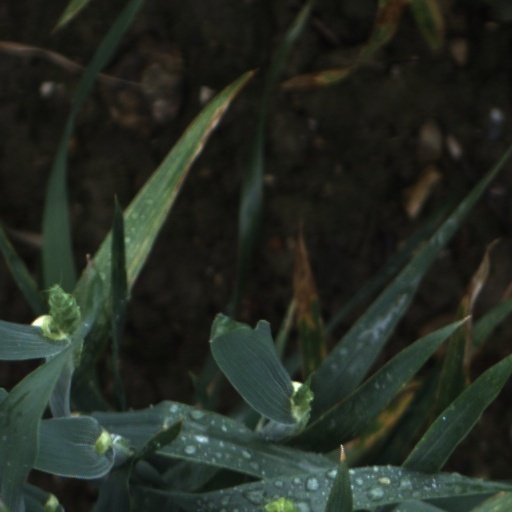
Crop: wheat